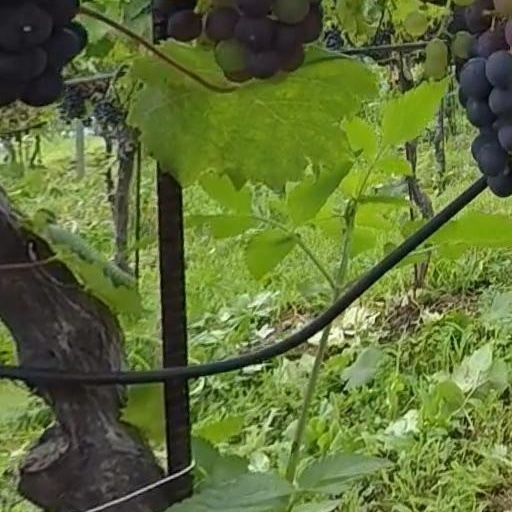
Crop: grape